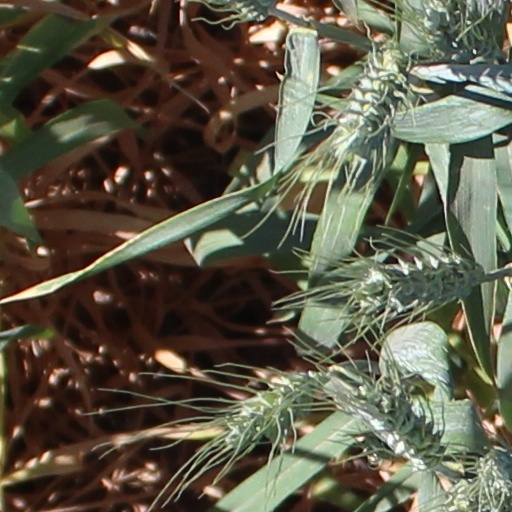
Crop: wheat